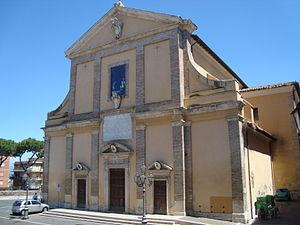
La basilique Santa Maria Maddalena est la principale église de la ville de Monterotondo de la province de Rome dans le Latium. Elle est située sur la piazza Papa Giovanni Paolo II dans l'axe de la via Cavour et de la piazza del Popolo.
Monterotondo est une ville italienne de la ville métropolitaine de Rome Capitale dans la région Latium en Italie.